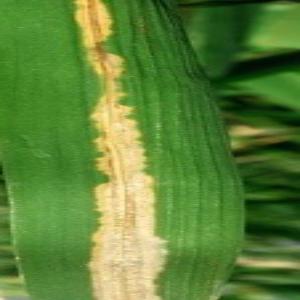
Disease: Bacterialblight